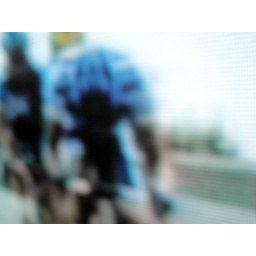
From a road in France via OLN to my TV screen; from there to here via my camera's macro mode.